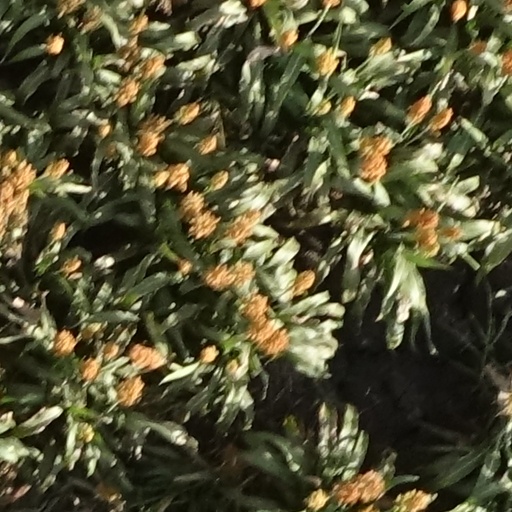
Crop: sorghum